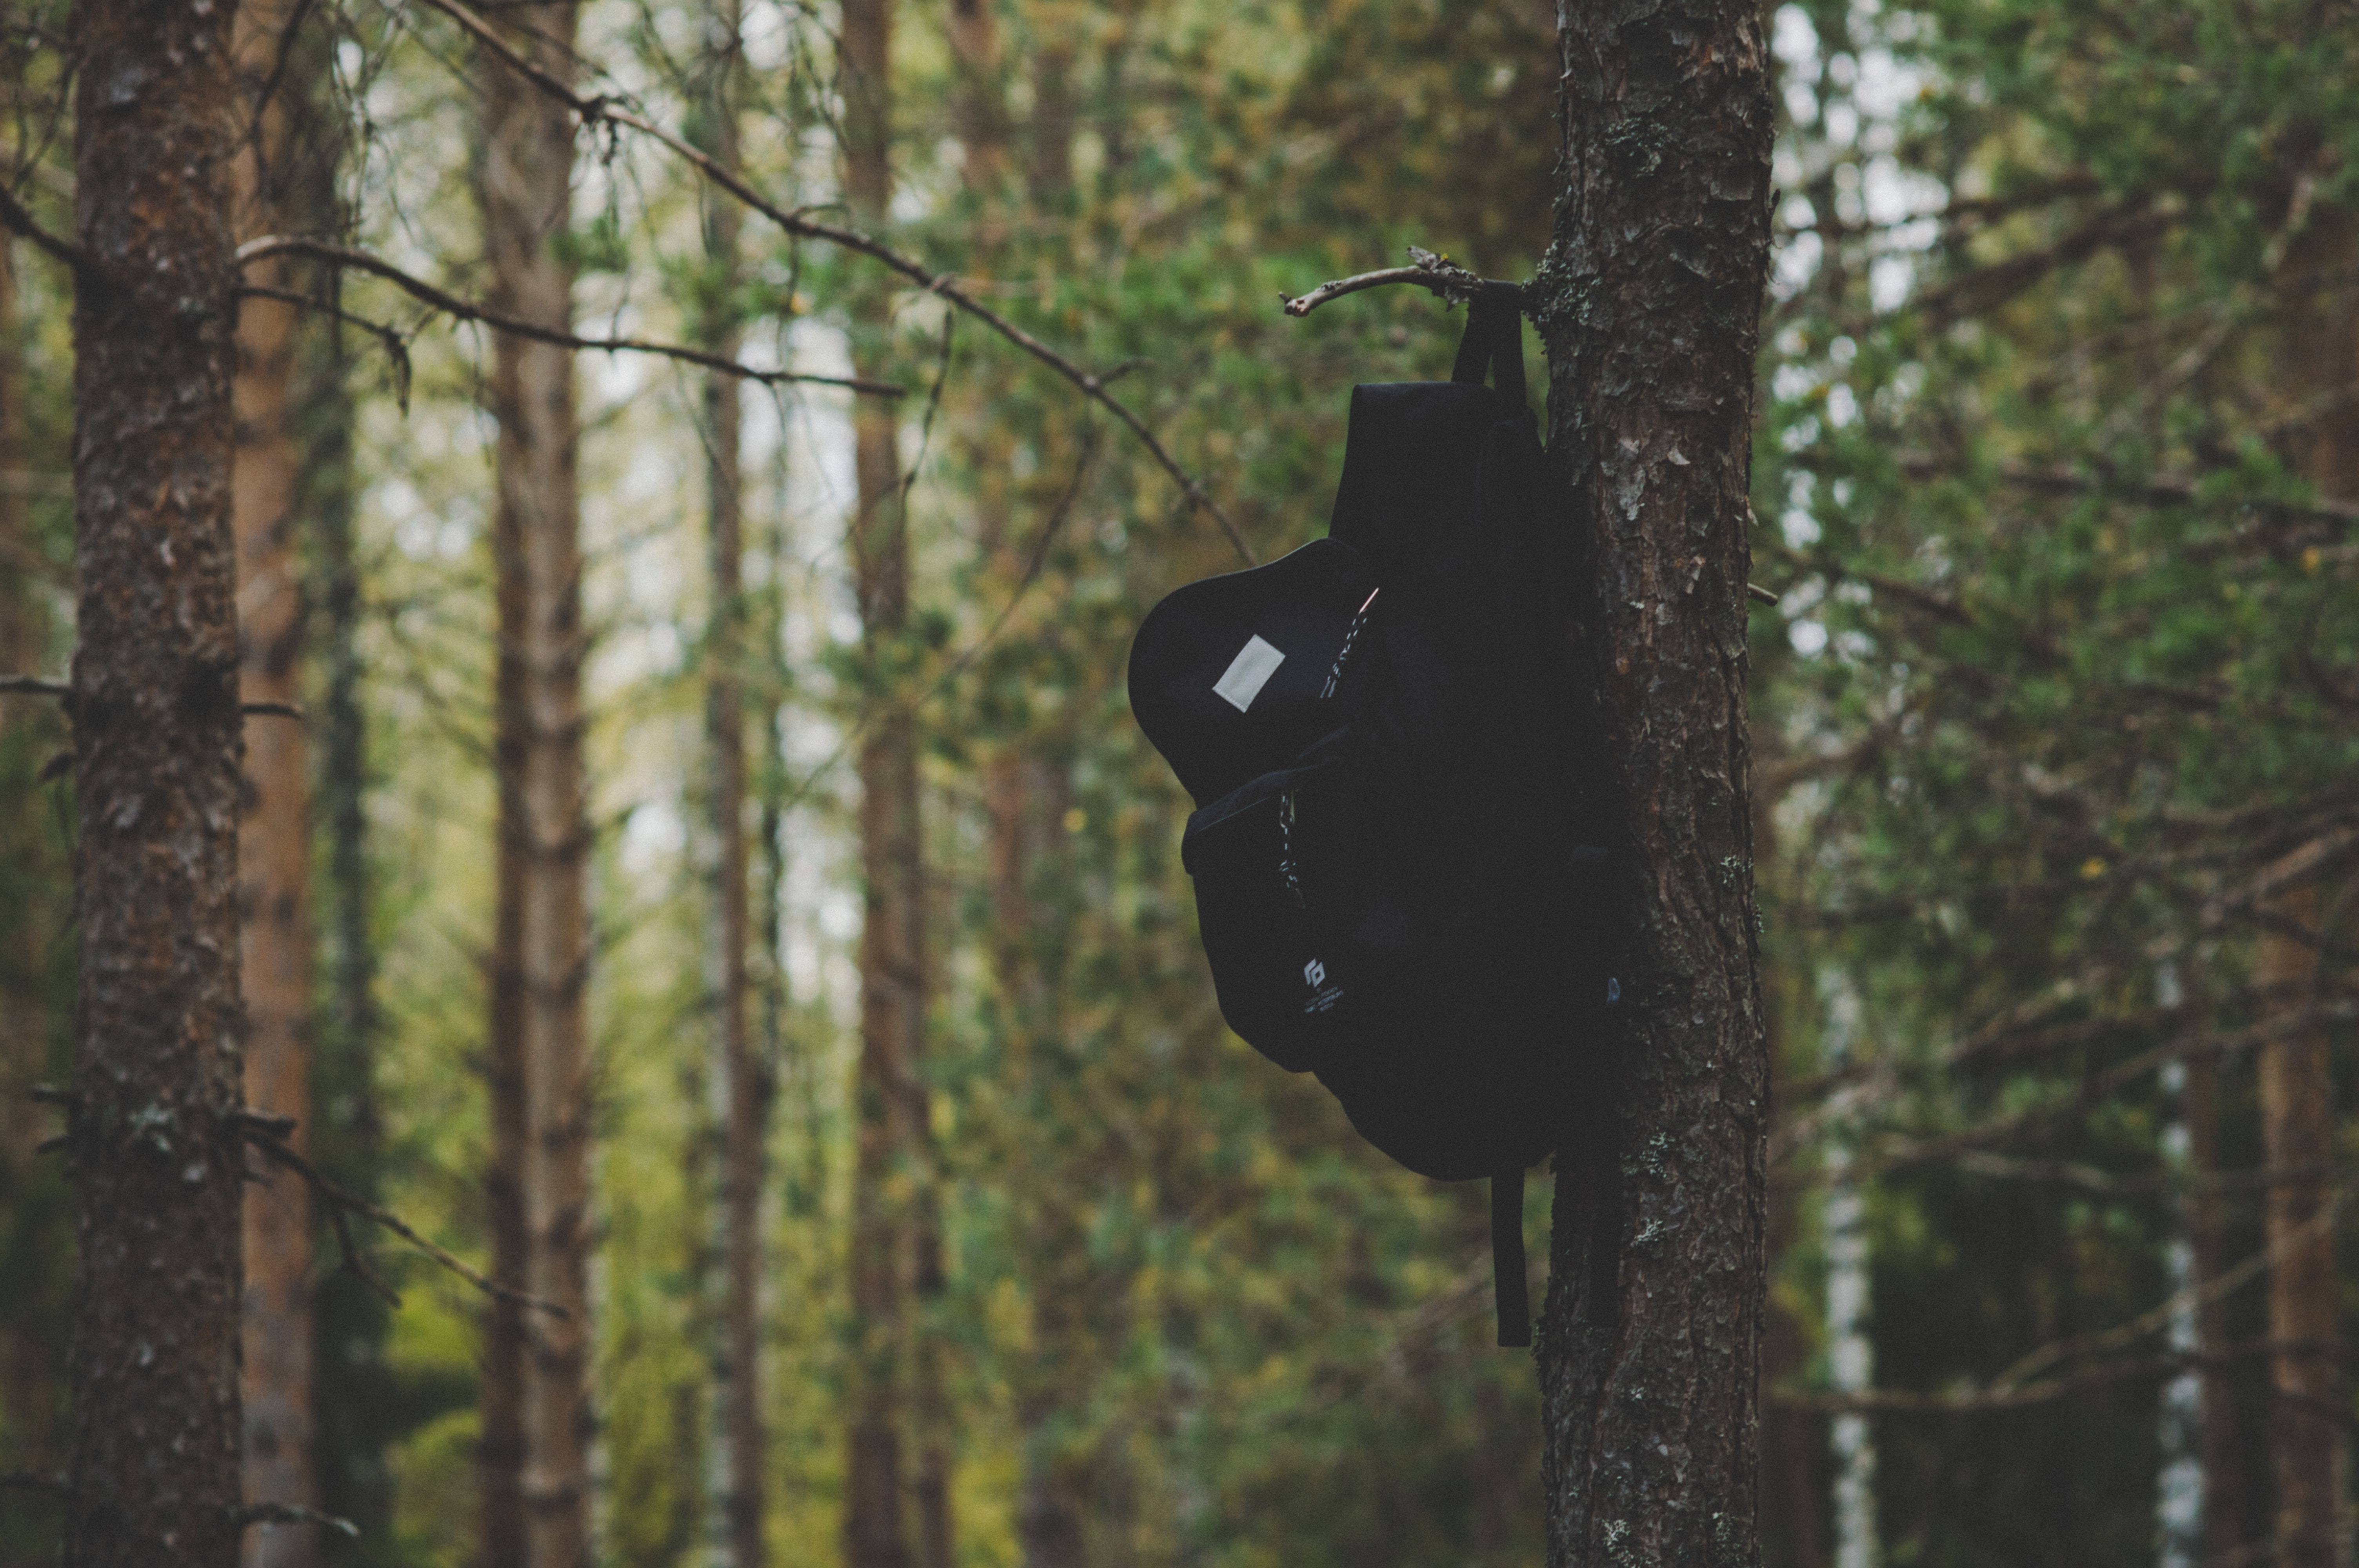
forest, natural environment, tree, atmospheric phenomenon, old growth forest, leaf, biome, woodland, Northern hardwood forest, woody plant, branch, plant, wood, wildlife, trunk, jungle, state park